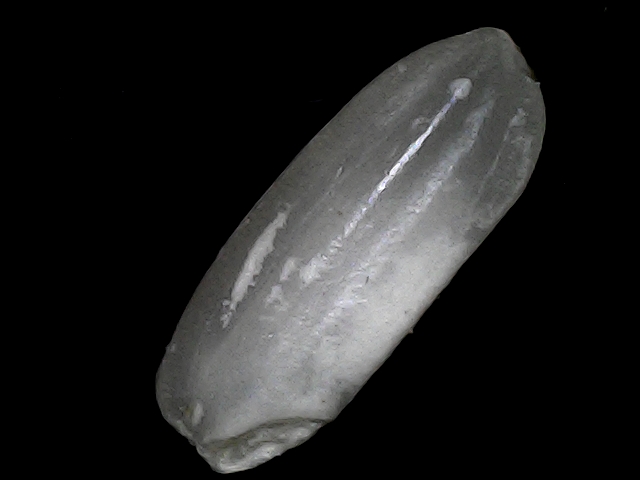
Rice variety: BRRI74